Henry Reuterdahl

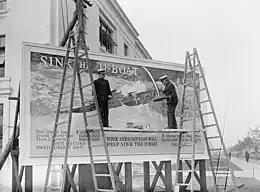
As Rear Admiral Cowie (left) looks on, Reuterdahl creates a mural for the Fourth Liberty Loan publicity campaign that includes a mechanically animated U-boat (1918)

Reuterdahl was born in Malmö, Sweden. He received his academic education in Stockholm. He taught himself to draw, and in 1893 was commissioned to do illustrations of the World's Fair in Chicago. He decided to remain in the United States, and after his 1899 marriage to Pauline Stephenson of Chicago, he made his home in Weehawken, New Jersey.